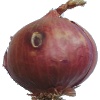
Label: Onion Red 1